1950 United States Senate election in California

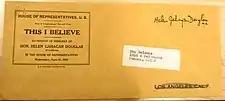
Douglas franked envelope used to send a copy of a speech to a California voter

There were no candidate debates, but Douglas and Nixon met twice on the campaign trail during the primary season. The first meeting took place at the Commonwealth Club in San Francisco, where Nixon waved a check for $100 that his campaign had received from "Eleanor Roosevelt", with an accompanying letter, "I wish it could be ten times more. Best wishes for your success." The audience was shocked at the idea of Eleanor Roosevelt, widow of Democratic former president Franklin Roosevelt and known for her liberal views, contributing to Nixon's campaign. Nixon went on to explain that the envelope was postmarked Oyster Bay, New York, and that the Eleanor Roosevelt who had sent the contribution was Eleanor Butler Roosevelt, the widow of former Republican president Theodore Roosevelt's eldest son. The audience laughed, and Douglas later wrote that she had been distracted and gave a poor speech. A memo from Chotiner several days later noted that Boddy had failed to attend the function, and that Douglas wished that she had also not attended.